Canaan

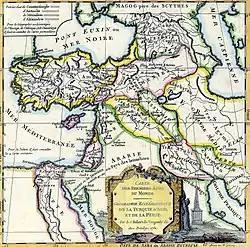
Map of the Near East by Robert de Vaugondy (1762), indicating "Canaan" as limited to the Holy Land, to the exclusion of Lebanon and Syria

By the Early Bronze Age other sites had developed, such as Ebla (where an East Semitic language, Eblaite, was spoken), which by BC was incorporated into the Mesopotamia-based Akkadian Empire of Sargon the Great and Naram-Sin of Akkad (biblical Accad). Sumerian references to the "Mar.tu" ("tent dwellers", later "Amurru", i.e. Amorite) country west of the Euphrates River date from even earlier than Sargon, at least to the reign of the Sumerian king, Enshakushanna of Uruk, and one tablet credits the early Sumerian king Lugal-Anne-Mundu with holding sway in the region, although this tablet is considered less credible because it was produced centuries later.